Lihula

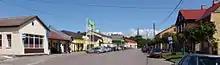
Street in Lihula

Lihula is a town in Lääneranna Parish, Pärnu County, Estonia.